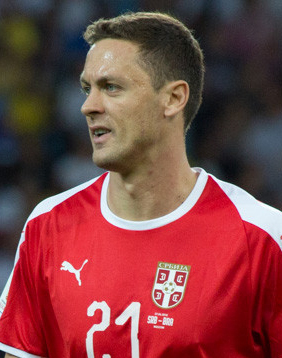
เนมาญา มาติช

|name = เนมาญา มาติช
| image = Nemanja Matić 2018 (cropped).jpg
|caption = มาติชขณะเล่นให้แก่ฟุตบอลทีมชาติเซอร์เบีย|เซอร์เบียในฟุตบอลโลก 2018
|fullname = เนมาญา มาติช
|birth_place = Šabac สหพันธ์สาธารณรัฐสังคมนิยมยูโกสลาเวีย|ยูโกสลาเวีย
|height = 1.94 เมตร
|position = กองกลาง#กองกลางตัวรับ|กองกลางตัวรับ
|currentclub = Olympique Lyonnais|ลียง
|clubnumber = 31
|youthyears1 = 1993–1997 | youthclubs1 = Vrelo
|youthyears2 = 1997–2000 | youthclubs2 = Obrenovac 1905
|youthyears3 = 2000–2004 | youthclubs3 = เรดสตาร์เบลเกรด
|youthyears4 = 2004 | youthclubs4 = FK Partizan|Partizan
|youthyears5 = 2004–2005 | youthclubs5 = FK Jedinstvo Ub|Jedinstvo Ub
|years1 = 2005–2007 | clubs1 = FK Kolubara|Kolubara | caps1 =| goals1 =
|years2 = 2007–2009 | clubs2 = MFK Košice|Košice | caps2 = 70 | goals2 = 4
|years3 = 2009–2011 | clubs3 = สโมสรฟุตบอลเชลซี|เชลซี | caps3 = 2 | goals3 = 0
|years4 = 2010–2011 | clubs4 = → เอสเบเฟ ฟีเตสเซอ|ฟีเตสเซอ (ยืมตัว) | caps4 = 27 | goals4 = 2
|years5 = 2011–2014 | clubs5 = สปอร์ลิชบัวอีไบฟีกา|ไบฟีกา | caps5 = 56 | goals5 = 6
|years6 = 2014–2017 | clubs6 = สโมสรฟุตบอลเชลซี|เชลซี | caps6 = 121 | goals6 = 4
| years7 = 2017–2022 |clubs7 = สโมสรฟุตบอลแมนเชสเตอร์ยูไนเต็ด|แมนเชสเตอร์ยูไนเต็ด |caps7 = 128 |goals7 = 2
| years8 = 2022–2023 |clubs8 = สมาคมกีฬาโรมา|โรมา |caps8 = 35 |goals8 = 2
| years9 = 2023–2024 |clubs9 = Stade Rennais F.C.|แรแน |caps9 = 3 |goals9 = 0
| years10 = 2024– |clubs10 = Olympique Lyonnais|ลียง |caps10 = 8 |goals10 = 0
|nationalyears1 = 2008–2010 | nationalteam1 = ฟุตบอลทีมชาติเซอร์เบียรุ่นอายุไม่เกิน 21 ปี|เซอร์เบีย อายุไม่เกิน 21 ปี | nationalcaps1 = 11 | nationalgoals1 = 2
|nationalyears2 = 2008–2019 | nationalteam2 = ฟุตบอลทีมชาติเซอร์เบีย|เซอร์เบีย | nationalcaps2 = 48 | nationalgoals2 = 2
เนมาญา มาติช (, ; เกิดวันที่ 1 สิงหาคม ค.ศ. 1988) เป็นนักฟุตบอลชาวเซอร์เบีย ปัจจุบันเล่นในตำแหน่งกองกลาง#กองกลางตัวรับ|กองกลางตัวรับให้แก่Olympique Lyonnais|ลียง ความสามารถของมาติชได้รับการยอมรับอย่างกว้างขวางและได้รับการยกย่องให้เป็นกองกลางตัวรับที่เก่งที่สุดคนหนึ่งของโลก
เขาเริ่มเล่นฟุตบอลให้กับสโมสรในบ้านเกิดอย่างเอฟเค เยดินสโวฟและสโมสรในประเทศสโลวีเกียคือ เอ็มเอฟเค โกซิส
ก่อนจะย้ายมาร่วมทีมเชลซีในปี ค.ศ.2009 ด้วยค่าตัว 1.5 ล้านปอนด์ แต่ถูกจำกัดการลงเล่น จากนั้นมาติชได้ย้ายไปร่วมทีมในลีกฮอลแลนด์อย่างทีมวิสเทส ในฤดูกาลปี 2010-2011 และในเดือน มกราคม ค.ศ.2011 เขาได้ย้ายไปร่วมทีมเบนฟิก้าจากข้อเสนอในการซื้อ ดาวิดซ์ ลุยซ์ และมาติชกลับมาร่วมทีมเชลซีอีกครั้งในปี ค.ศ.2014 ด้วยค่าตัว 21 ล้านปอนด์ ในเดือนกรกฎาคม ค.ศ.2017 เขากลับมาร่วมงานอีกครั้งกับอดีตผู้จัดการทีมเชลซี โชเซ มูรีนโย หลังจากเซ็นสัญญาเป็นนักเตะทีมแมนเชสเตอร์ยูไนเต็ด
== เกียรติประวัติ ==
=== สโมสร ===
Košice
*Slovak Cup: 2008–09 Slovak Cup|2008–09
	เชลซี
*พรีเมียร์ลีก: 2014–15 Premier League|2014–15, 2016–17 Premier League|2016–17
*เอฟเอคัพ: 2009–10 FA Cup|2009–10; 2016–17 FA Cup|2016–17 (รองชนะเลิศ)
ไบฟีกา
*Primeira Liga: 2013–14 Primeira Liga|2013–14
*Taça da Liga: 2011–12 Taça da Liga|2011–12
*Taça de Portugal: 2012–13 Taça da Liga|2012–13
*ยูฟ่ายูโรปาลีก: 2012–13 UEFA Europa League|2012–13 (รองชนะเลิศ)
แมนเชสเตอร์ยูไนเต็ด
* เอฟเอคัพ: เอฟเอคัพ ฤดูกาล 2017–18|2017–18 (รองชนะเลิศ)
*ยูฟ่ายูโรปาลีก : ยูฟ่ายูโรปาลีก ฤดูกาล 2020–21|2020–21 (รองชนะเลิศ)
==อ้างอิง==
==แหล่งข้อมูลอื่น==
* Profile on Serbian national football team website
*
*
หมวดหมู่:นักฟุตบอลชาวเซอร์เบีย
หมวดหมู่:นักฟุตบอลทีมชาติเซอร์เบีย
หมวดหมู่:กองกลางฟุตบอล
หมวดหมู่:ผู้เล่นในพรีเมียร์ลีก
หมวดหมู่:ผู้เล่นในเซเรียอา
หมวดหมู่:ผู้เล่นสโมสรฟุตบอลแมนเชสเตอร์ยูไนเต็ด
หมวดหมู่:ผู้เล่นสโมสรฟุตบอลเชลซี
หมวดหมู่:ผู้เล่นสมาคมกีฬาโรมา
หมวดหมู่:ผู้เล่นในฟุตบอลโลก 2018
หมวดหมู่:ผู้เล่นในเอเรอดีวีซี